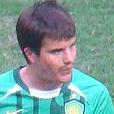
Age: 24